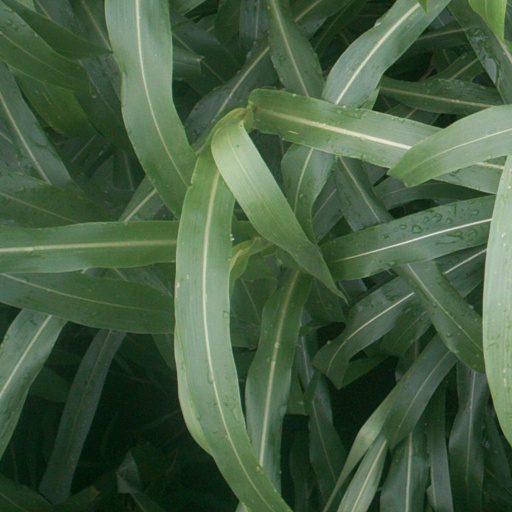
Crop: sorghum